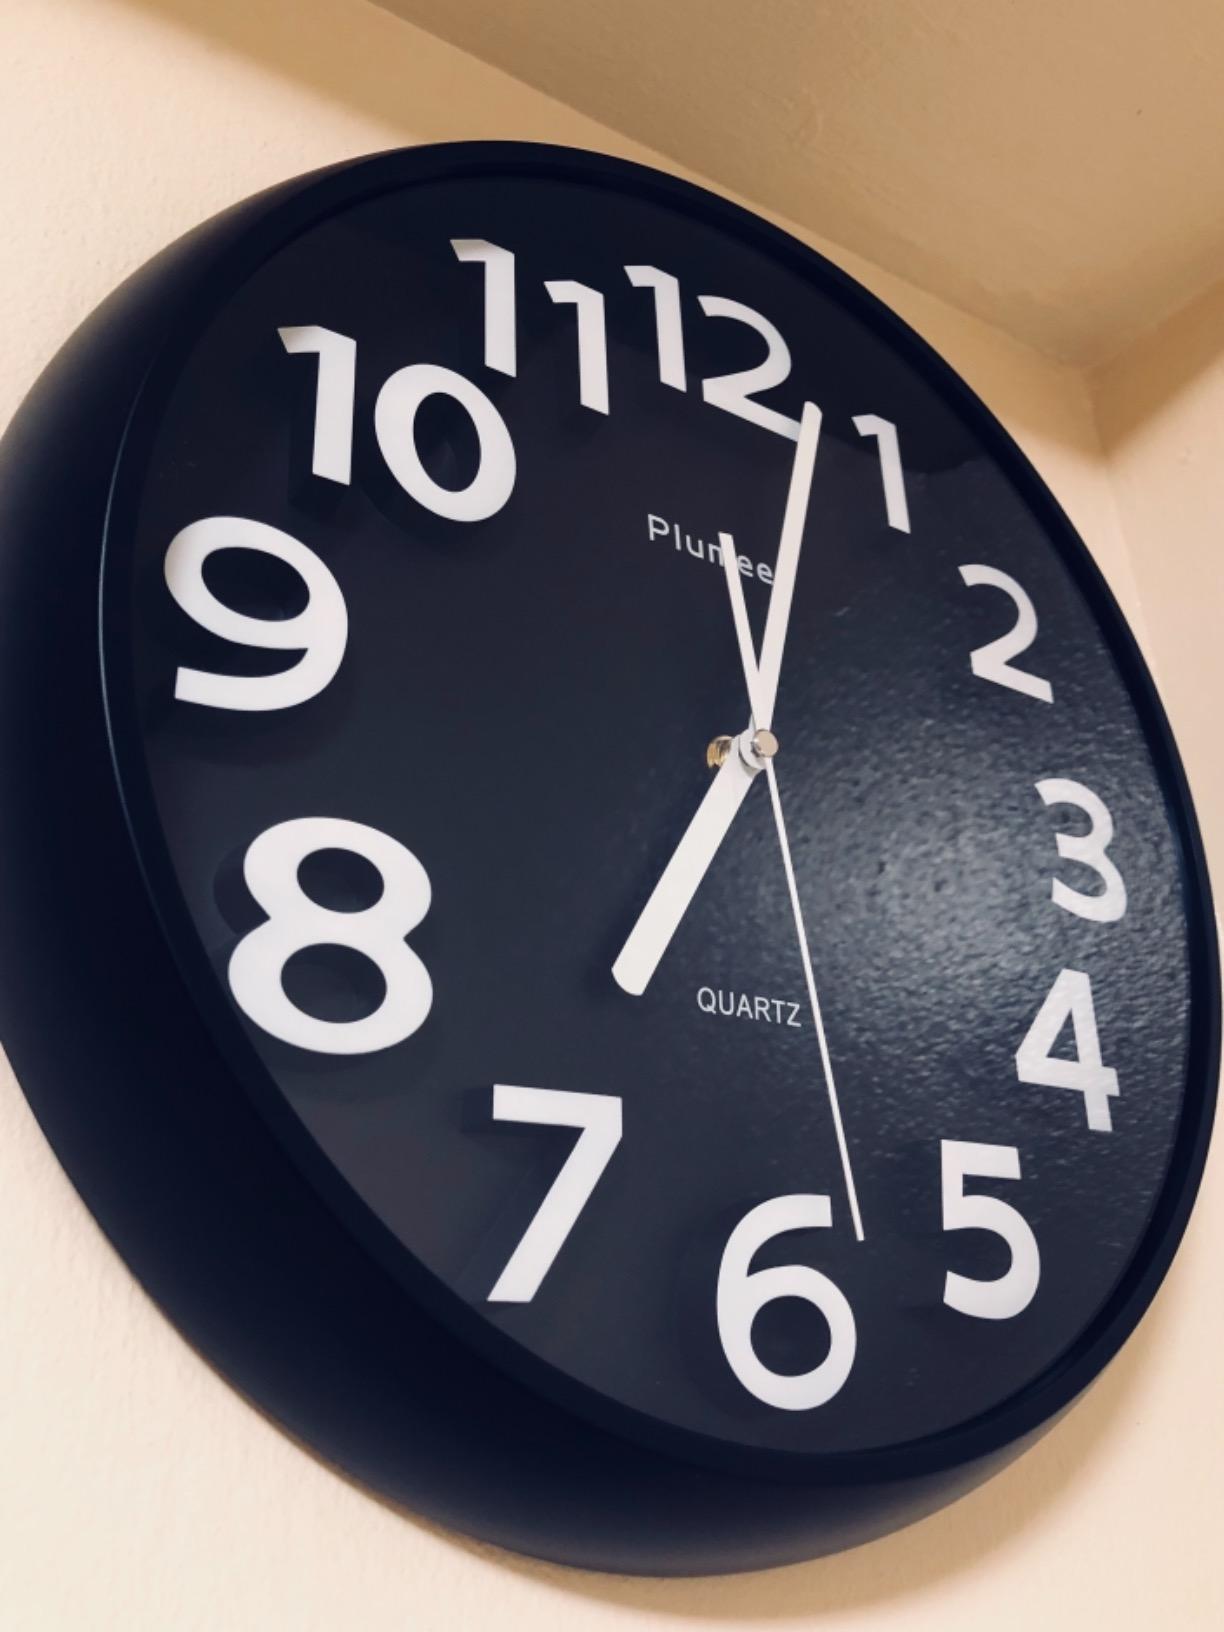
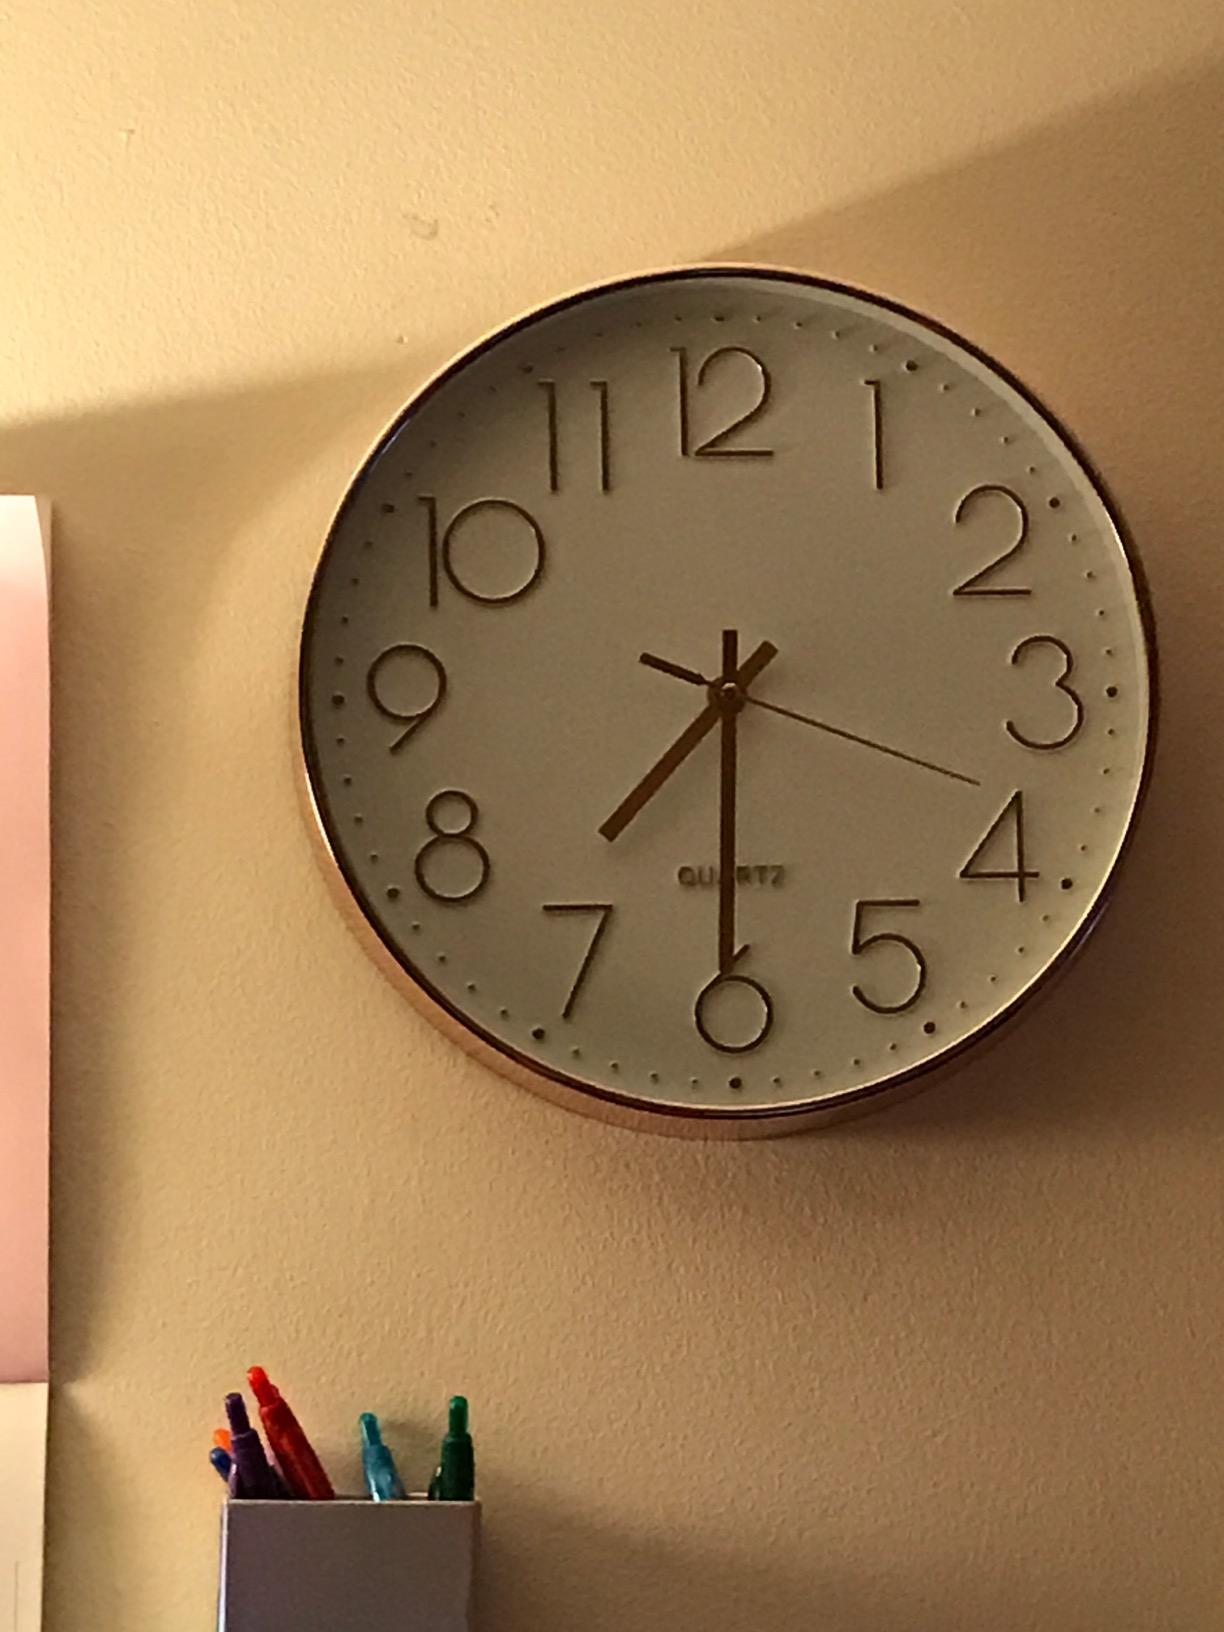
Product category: clock
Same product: no